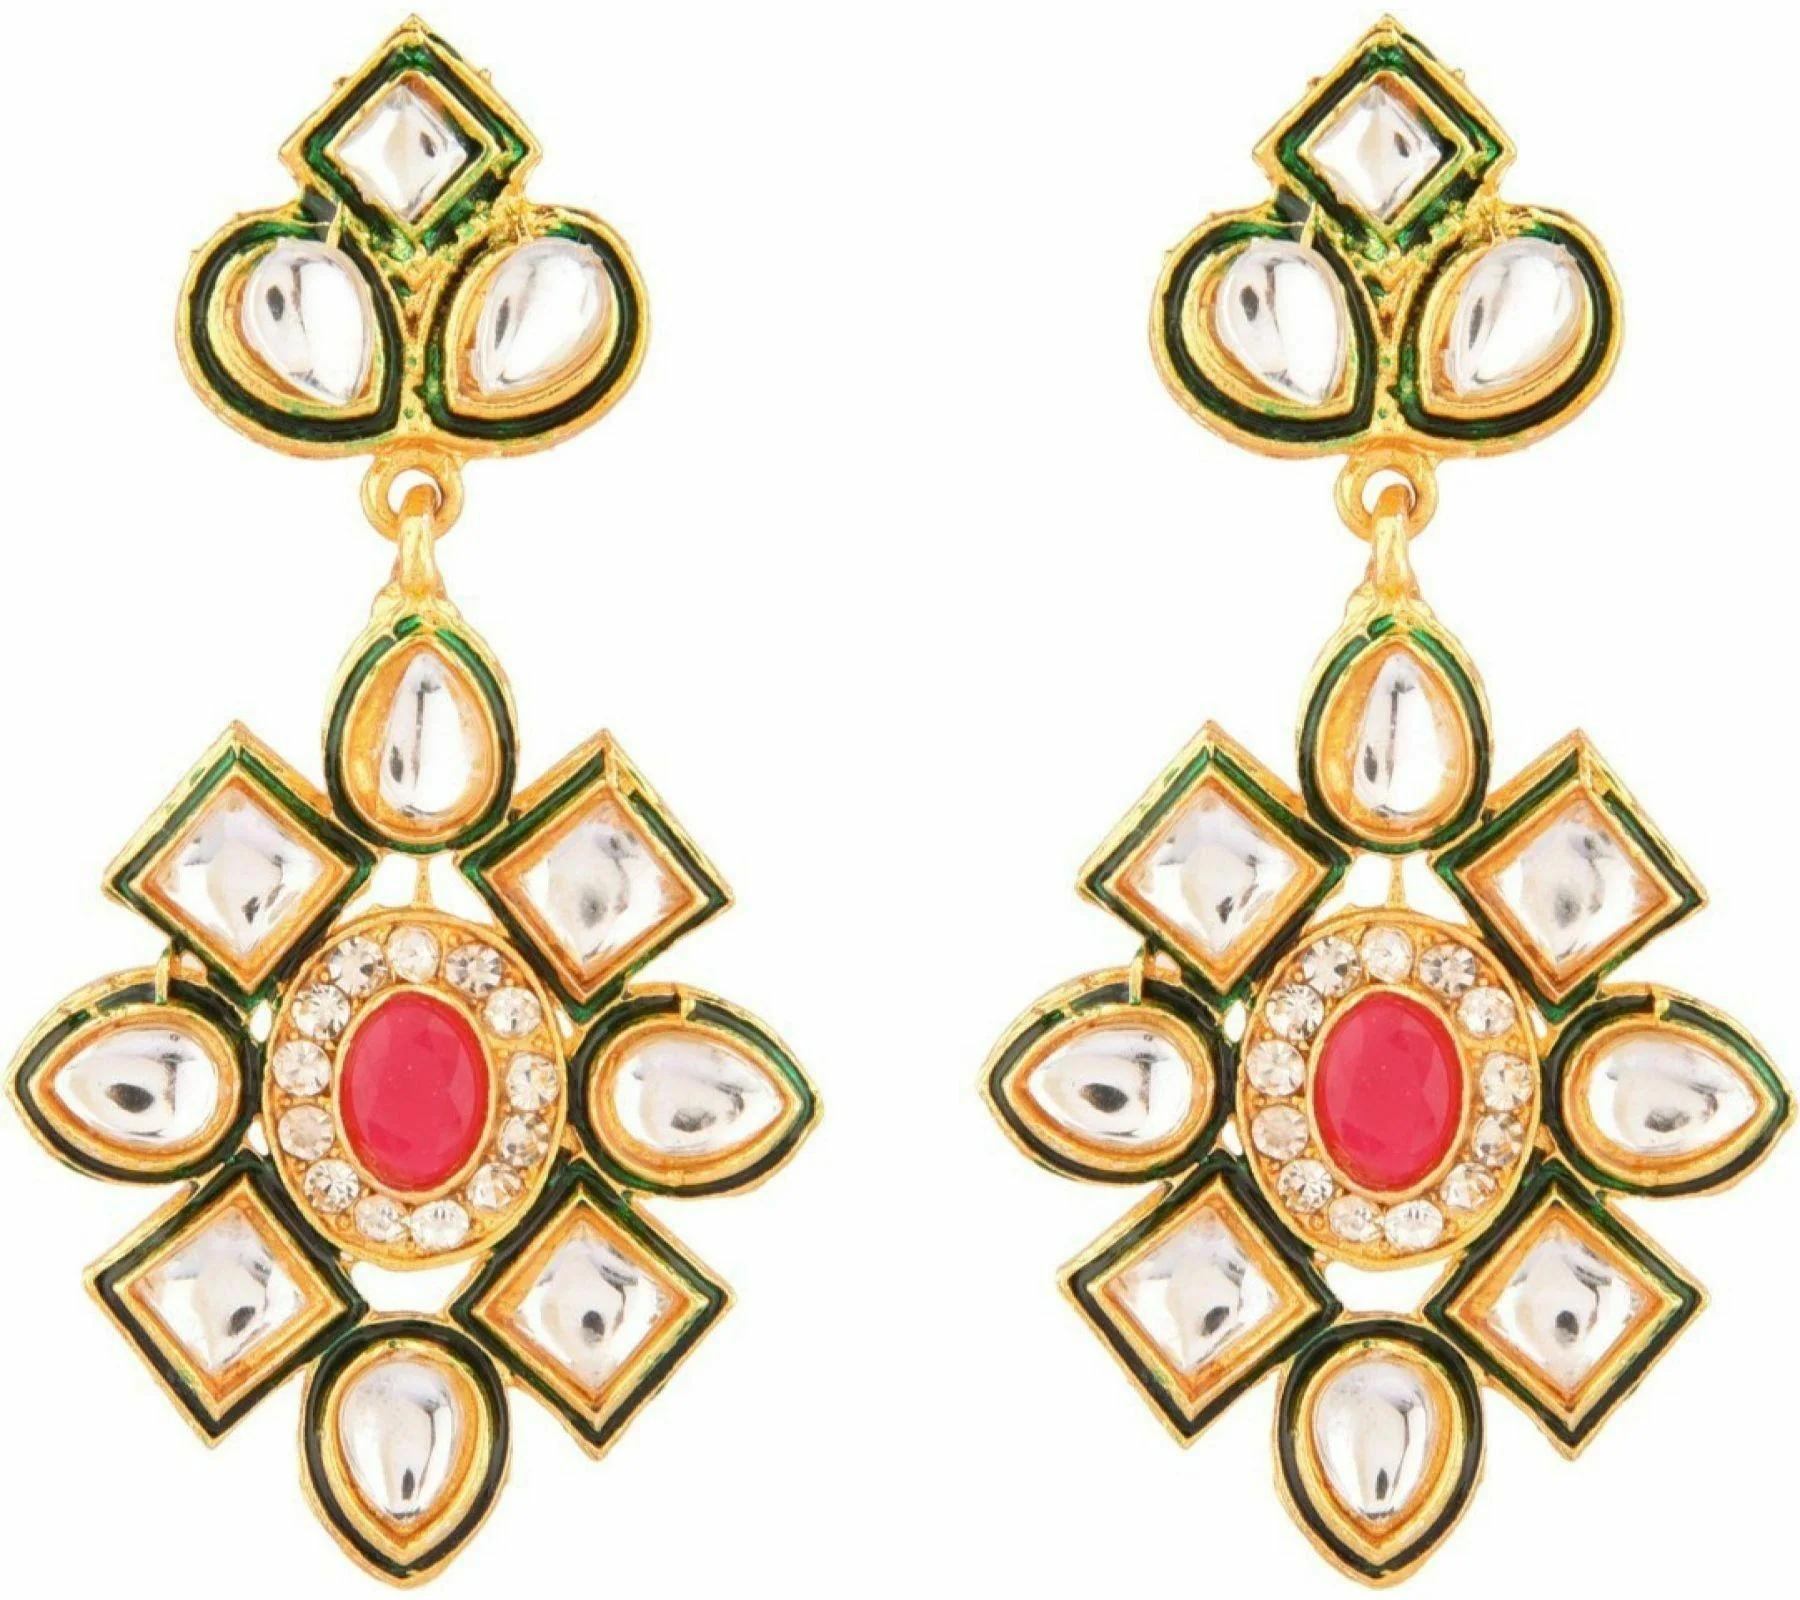
 Gyaan Jewels Handmade Gold Plated Copper Earring and Necklace Set White (Women, Girls) (Pack of 1) Free Size
Type: Necklaces
Brand: Gyaan Jewels
Price: Rs. 437
 Gyaan Jewels Handmade Gold Plated Copper Earring and Necklace Set White (Women, Girls) (Pack of 1)
Features: These are very easy to use being lightweight and has a design which makes it very comfortable,Superior quality and skin friendly,Made from premium quality material this product assures to remain in its original glory even after years of usage,Perfect gift ideal valentine, birthday, anniversary gift your loved ones
Included: 1 Necklace, 1 pair Earrings